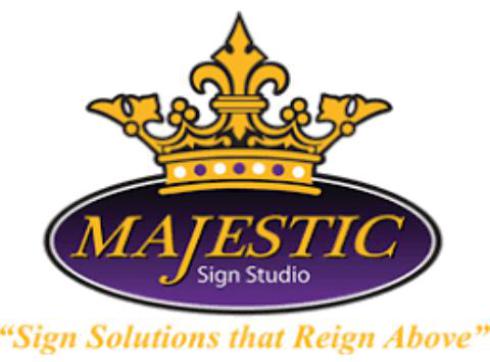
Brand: majestic
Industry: Clothes